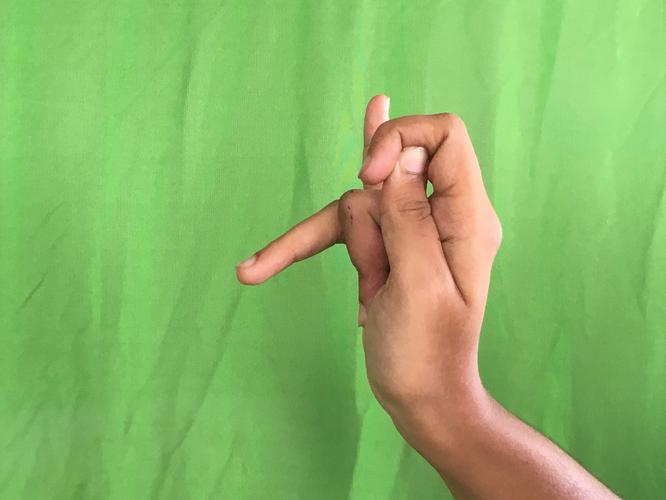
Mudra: Katakamukha_3
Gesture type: single_hand